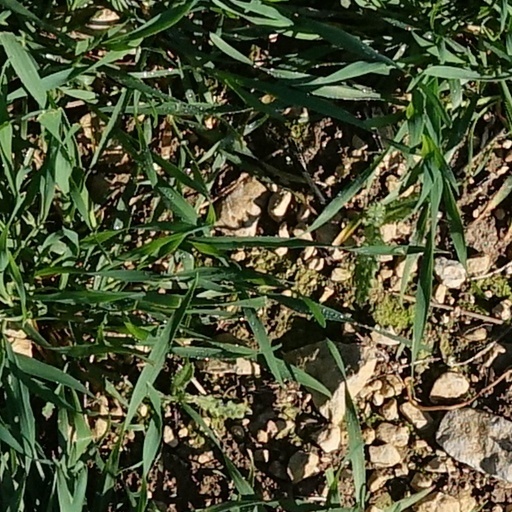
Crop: wheat